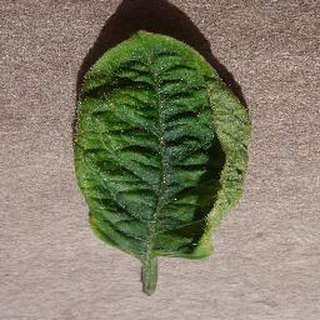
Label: tomato_yellow_leaf_curl_virus